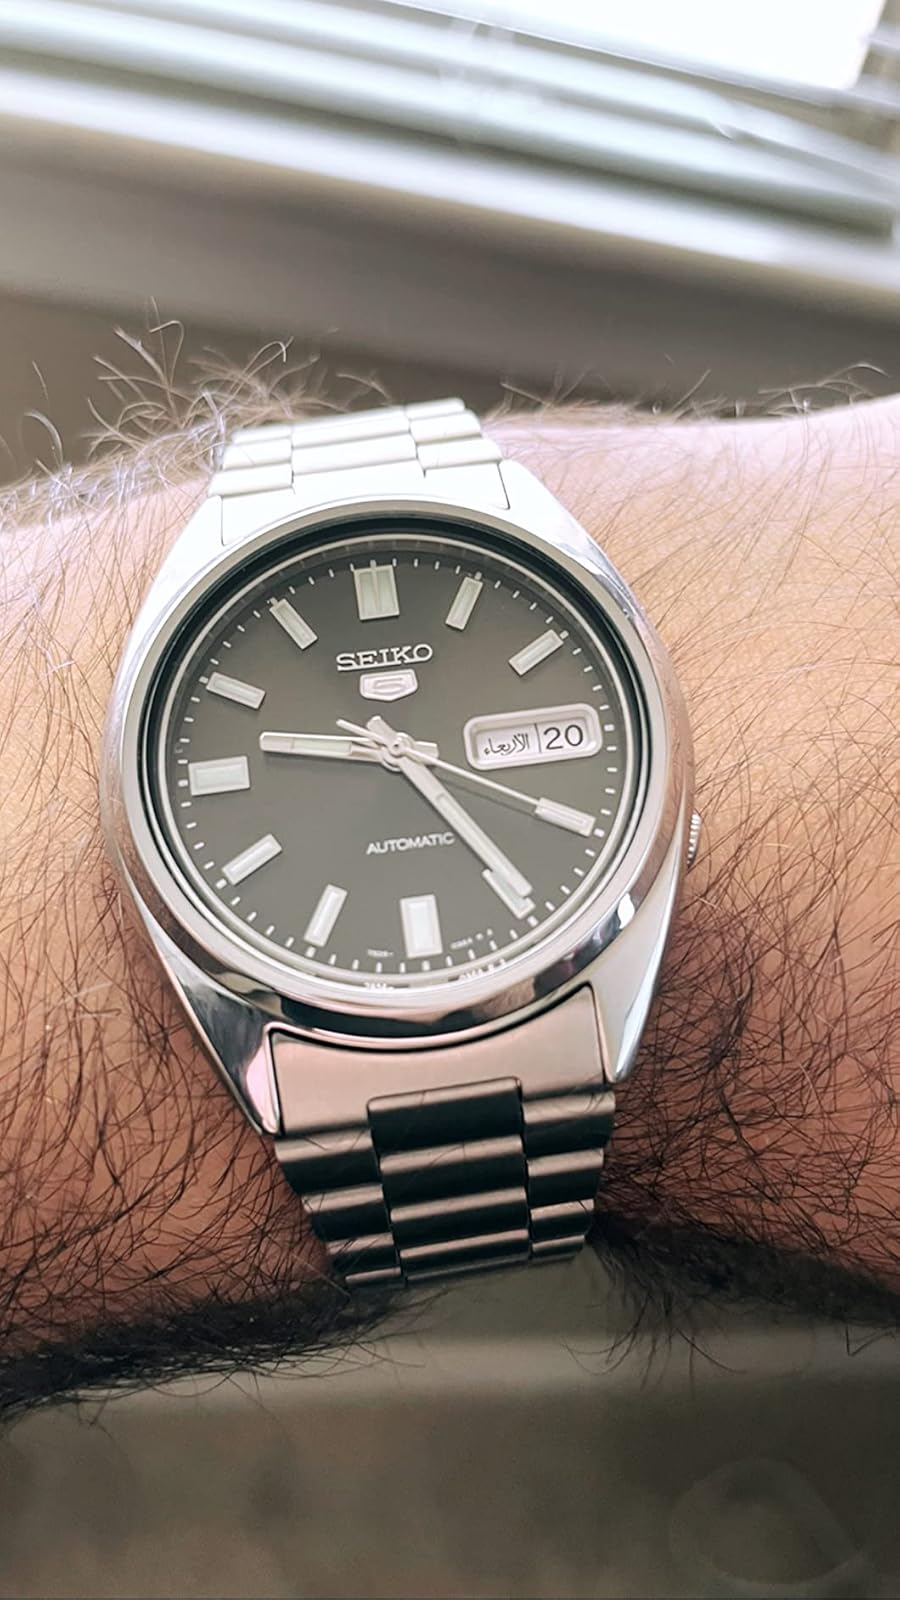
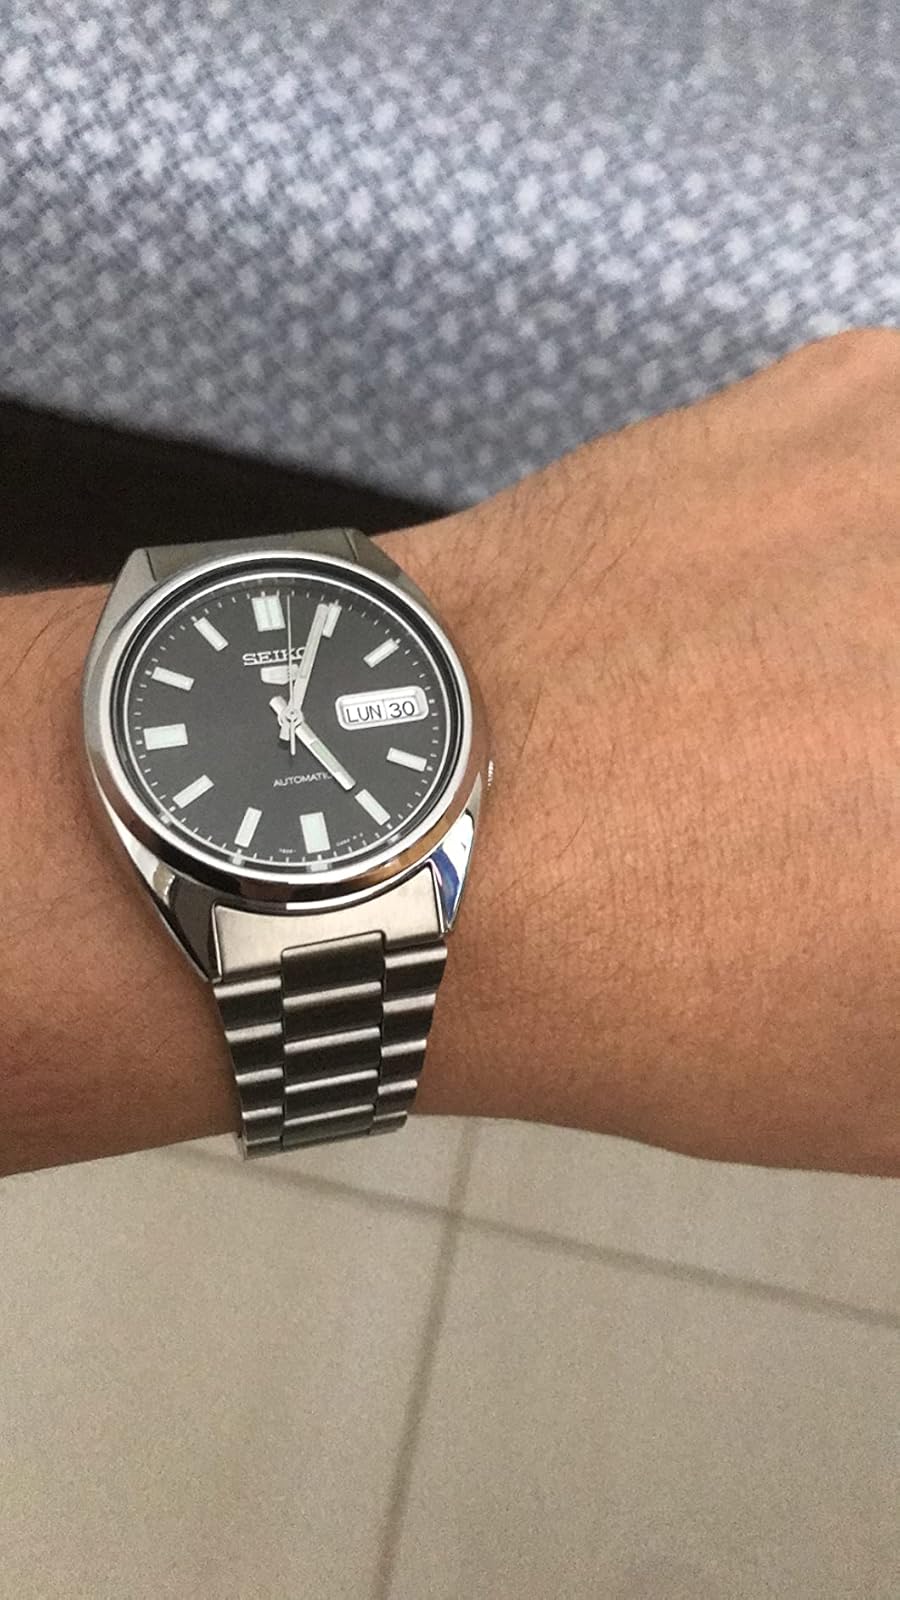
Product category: accessories_watch
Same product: yes